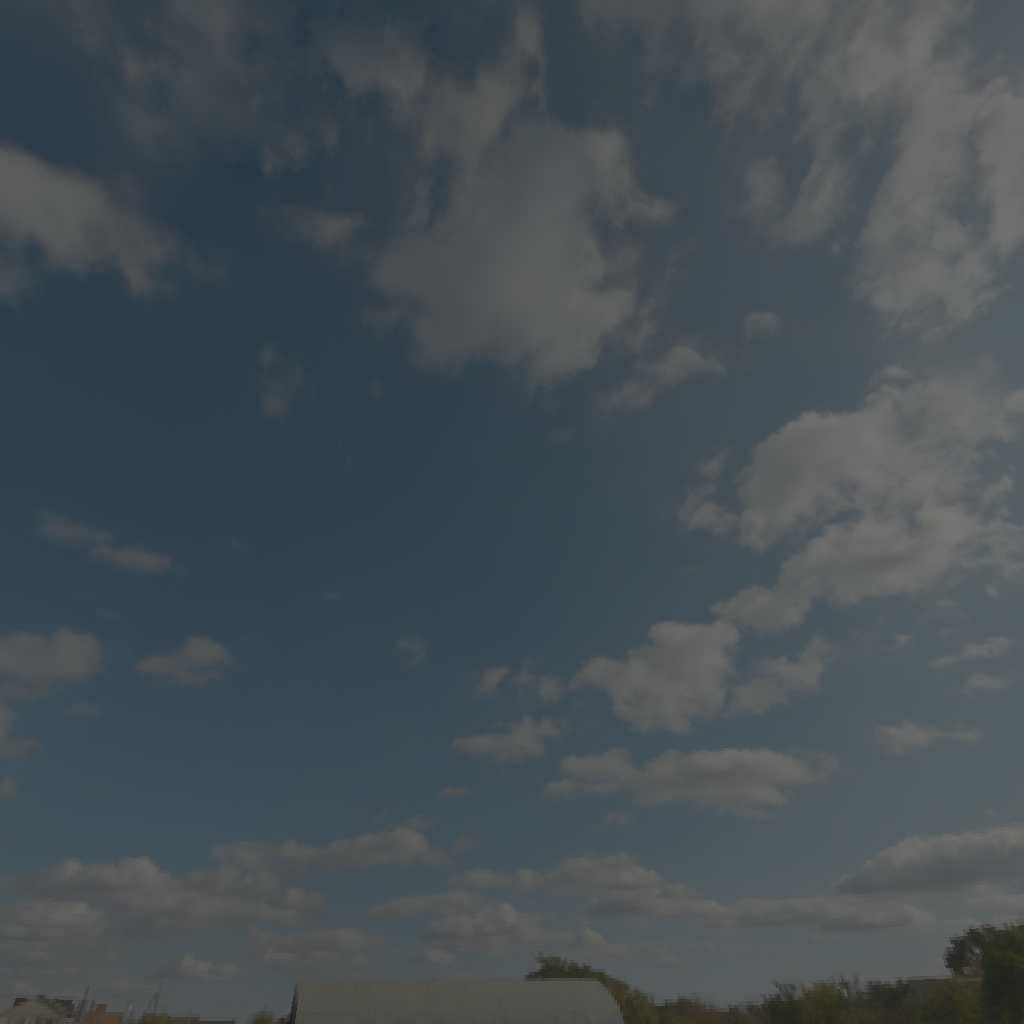
scene-linear HDR photo, Driving School, outdoor, parking, road, asphalt, tire, backplates, skies, urban, morning-afternoon, partly cloudy, high contrast, natural light, high dynamic range, physically based lighting